Stefano Jacini (politician, born 1886)

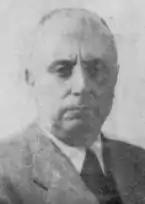
Jacini in 1946

Count Stefano Jacini of San Gervasio (3 November 1886 – 31 May 1952) was an Italian politician and historian, a leading figure of the Christian Democrats.